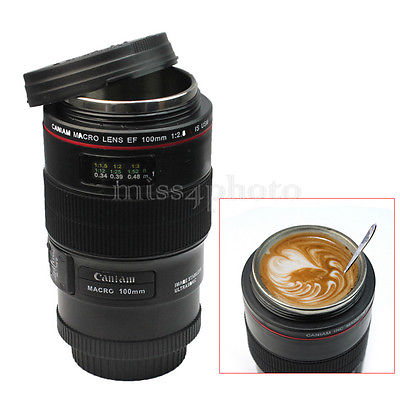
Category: mug